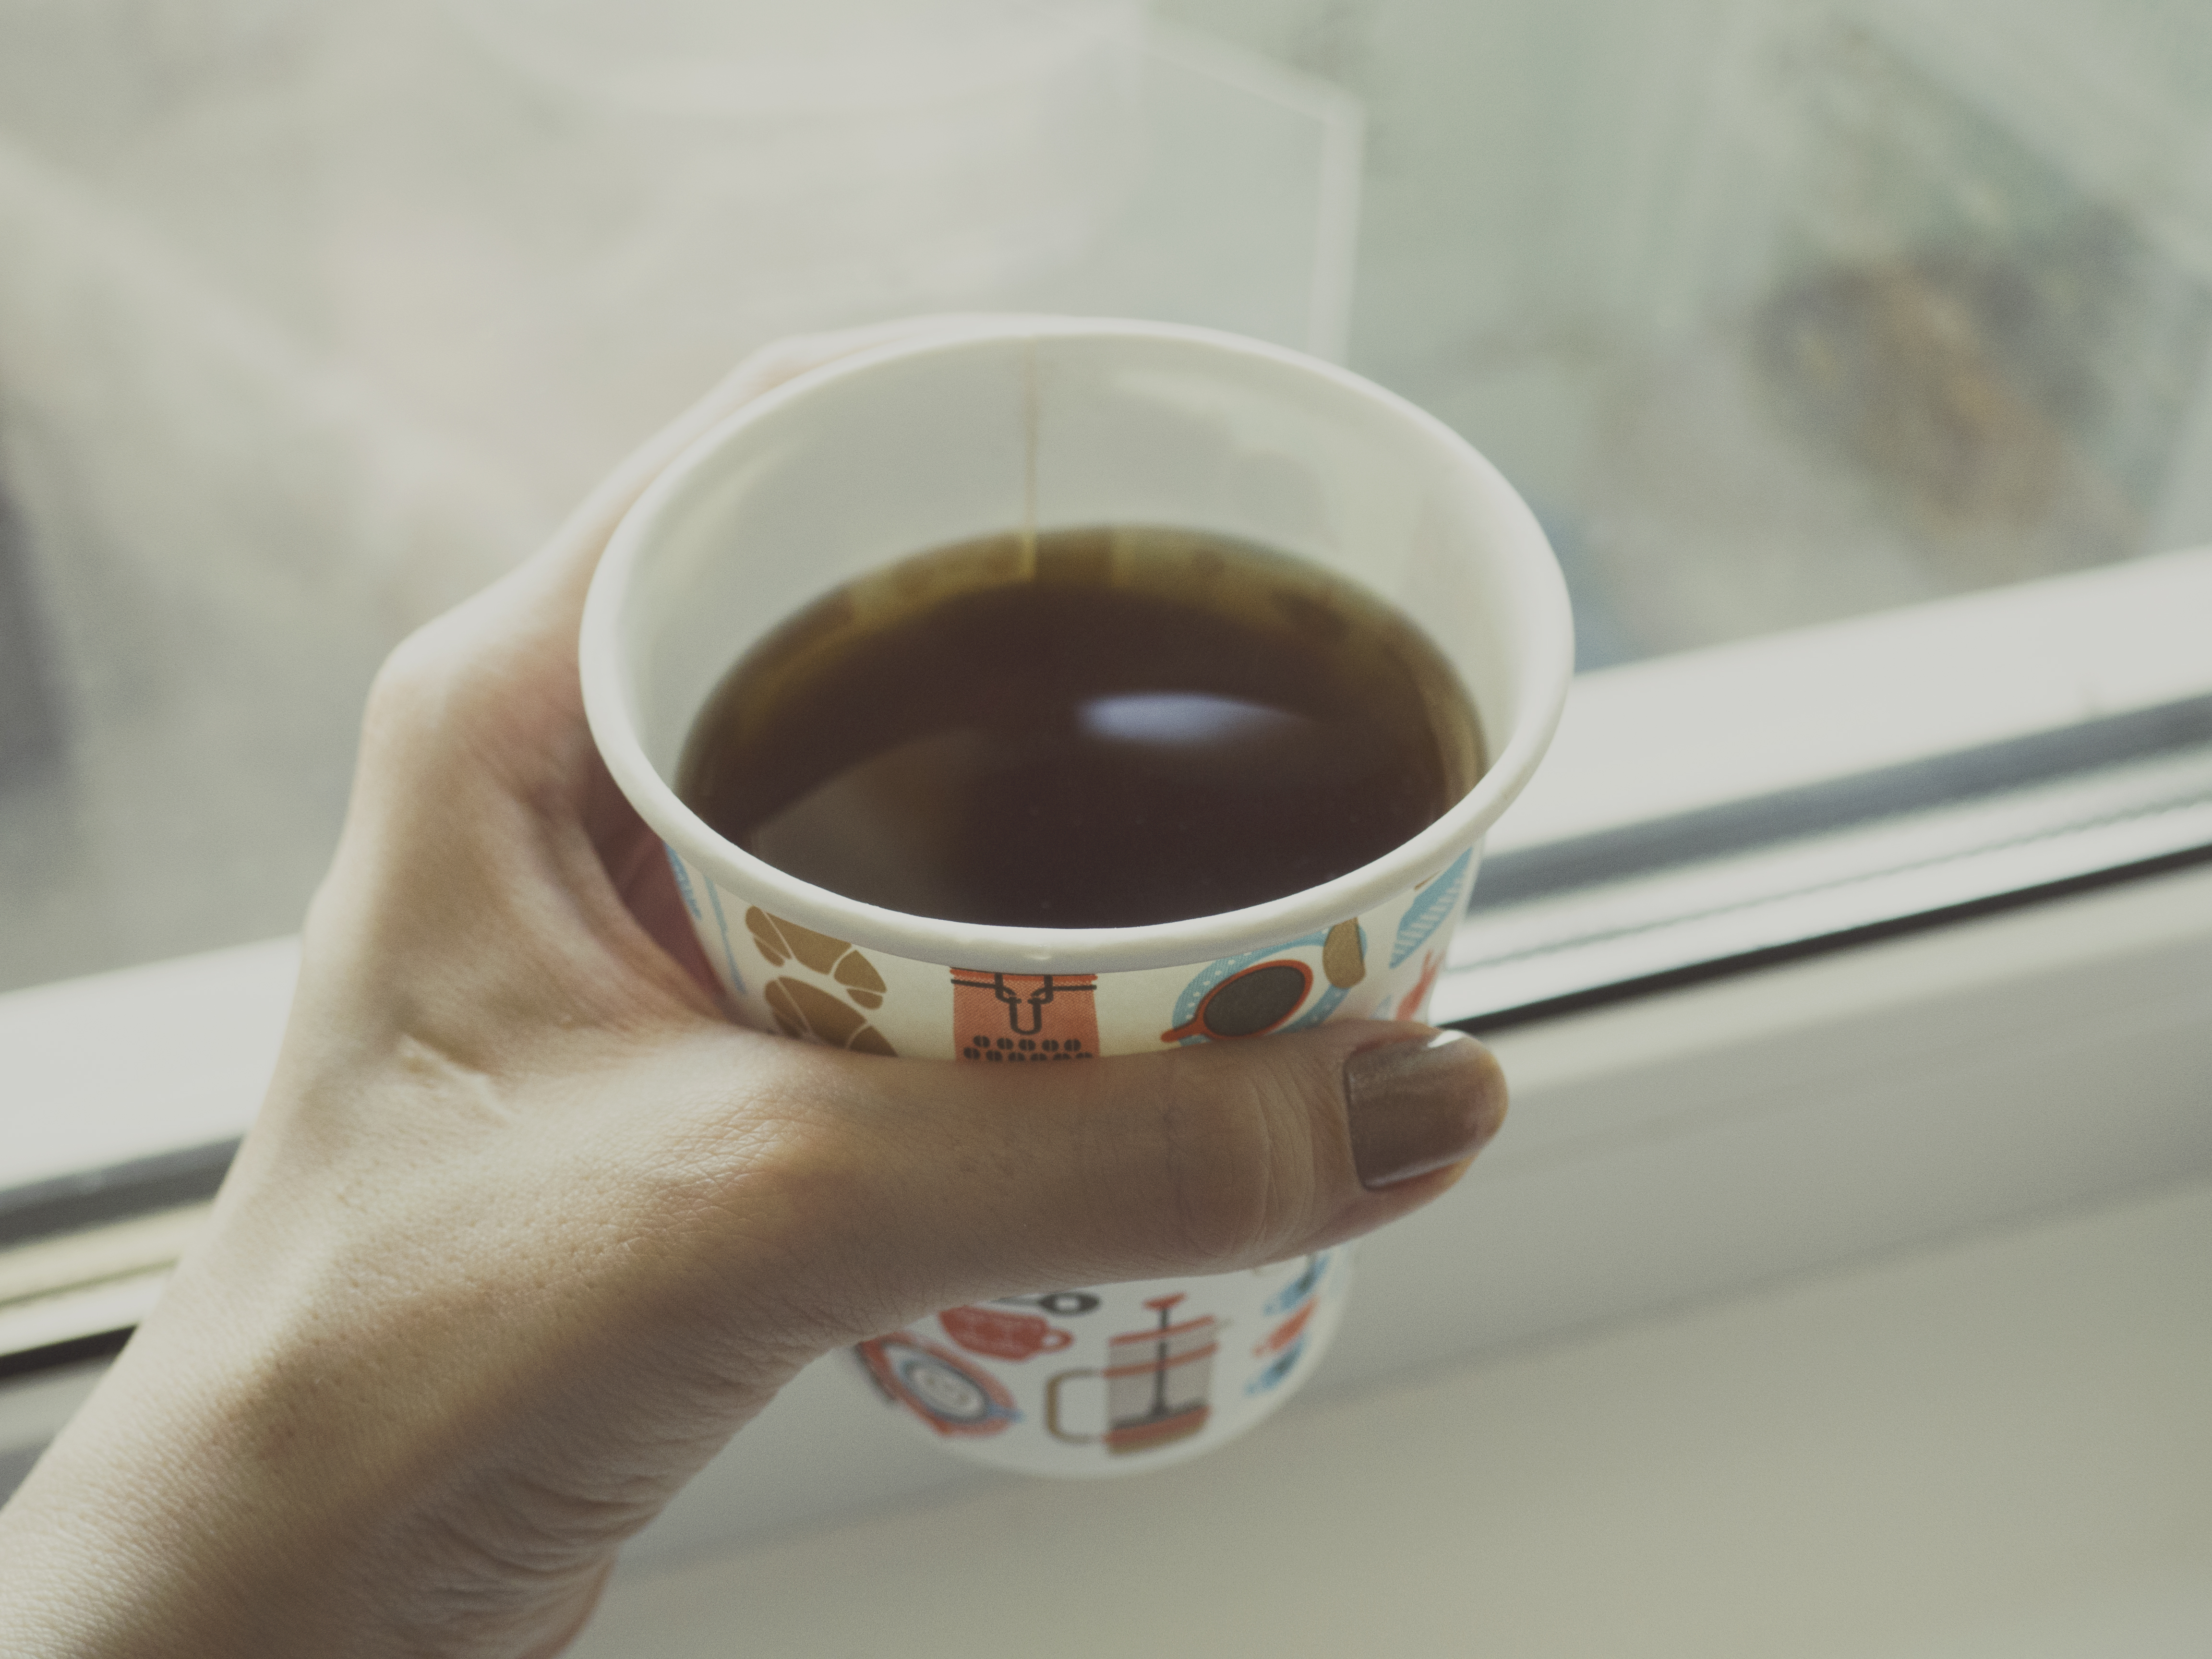
hand, coffee, tea, morning, window, cup, drink, espresso, coffee cup, holding, caffeine, hot, flavor, caff americano